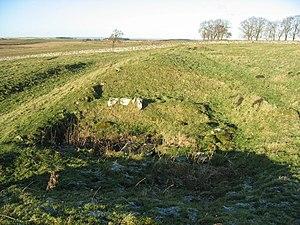
Cet article porte sur les forts et autres structures du mur d'Hadrien, système de fortifications fait de pierre et de terre et édifié de 122 à environ 128 dans l'ancienne province romaine de Bretagne, aujourd'hui en Cumbria et Northumberland dans le nord de l'Angleterre.